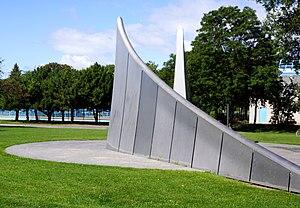
Oeuvre Caesura de Linda Covit au Parx Jarry à Montréal